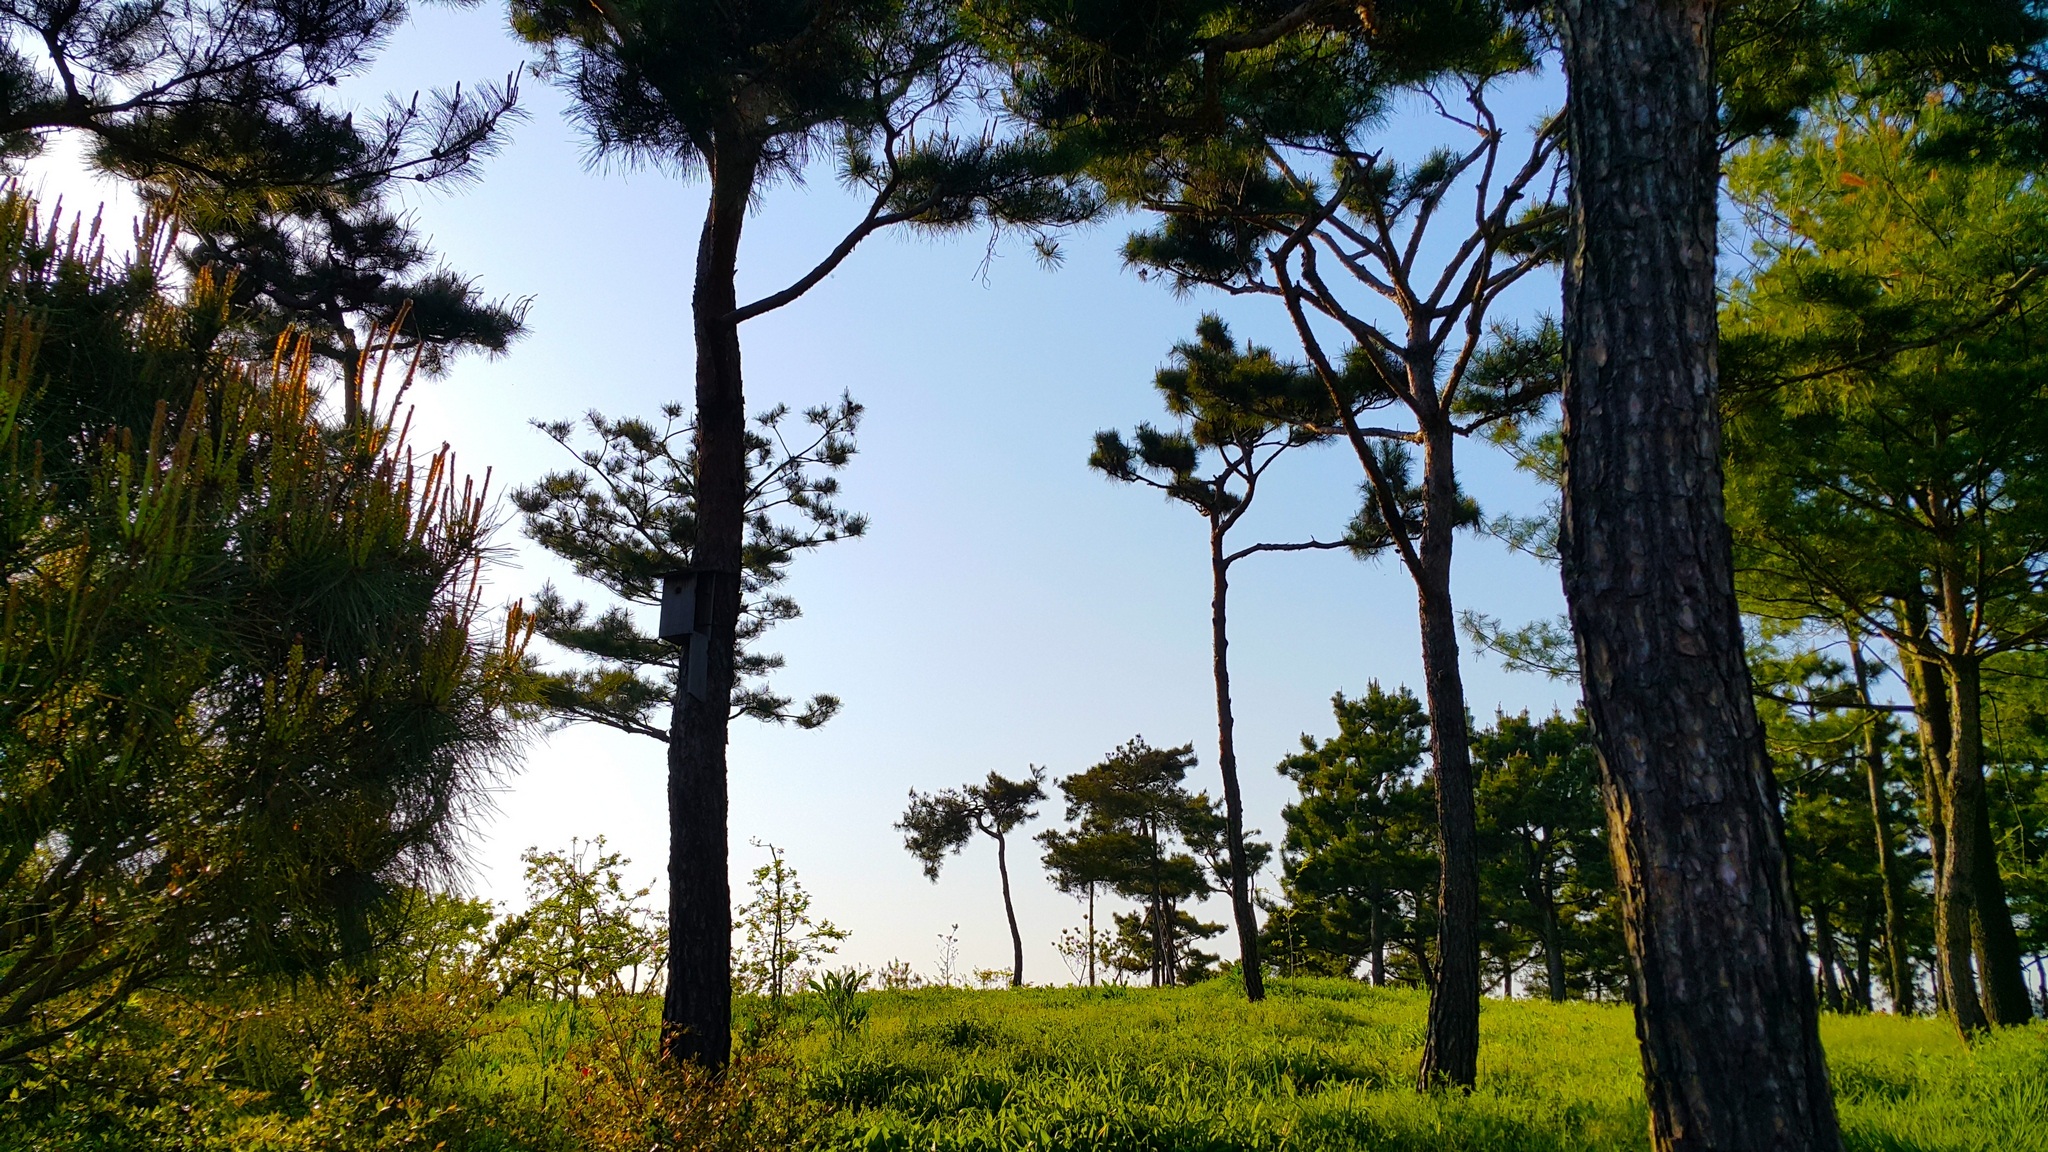
landscape, tree, nature, forest, wilderness, plant, wood, meadow, leaf, pine, blue, flora, savanna, vegetation, woodland, habitat, ecosystem, arboretum, biome, greenness, natural environment, woody plant, temperate broadleaf and mixed forest, temperate coniferous forest